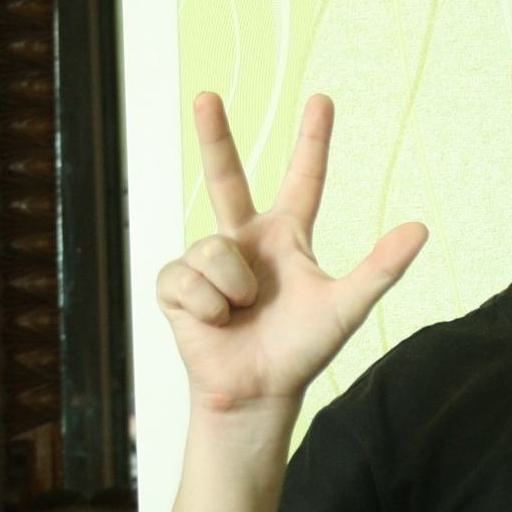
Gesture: three2